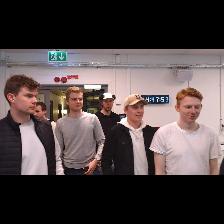
Label: Human